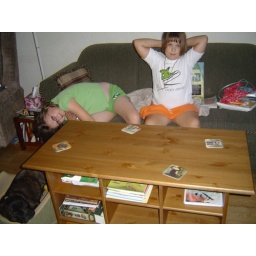
More of the coffee table (see Ozzie in his dog bed, too!)